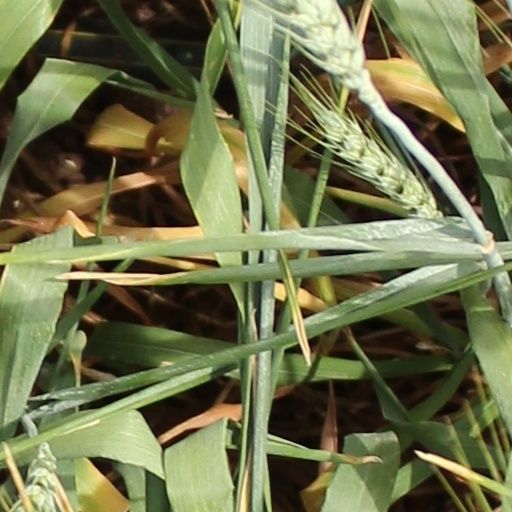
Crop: wheat